Nicole Ferroni

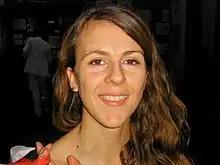
Nicole Ferroni in July 2011

Nicole Ferroni (born 19 March 1982) is a French comedian, actress, columnist in France Inter and former biology teacher. She is known for participating in Laurent Ruquier's show "On n'demande qu'à en rire".